Dum pukht

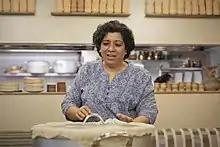
Chef Asma Khan, about to open a dum biryani

Dum pukht, larhmeen, dampokhtak, or slow oven cooking is a cooking technique associated with the Mughal Empire in which meat and vegetables are cooked over a low flame, generally in dough-sealed containers. Traditions assign its origin in pre-partition India to the reign of Nawab of Awadh Asaf-ud-Daulah (1748–97). The technique is now commonly used in other cuisines such as South Asian, Central Asian, and West Asian.